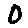
Label: 0